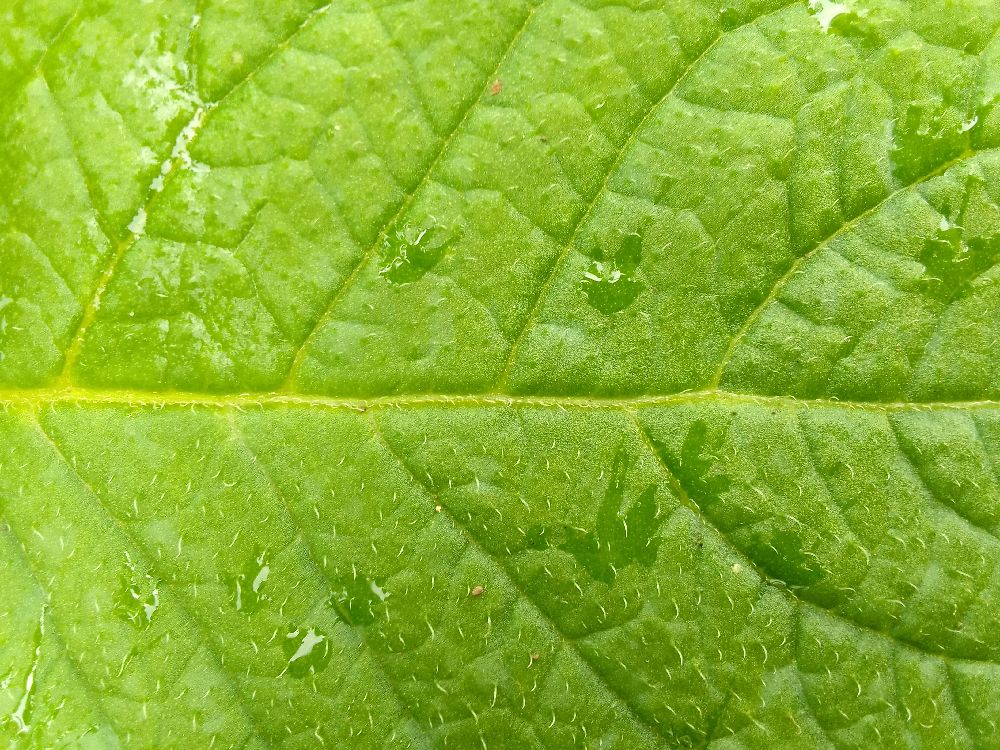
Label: Healthy